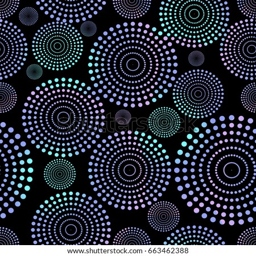
abstract seamless pattern , circles of dots , fireworks in the sky .